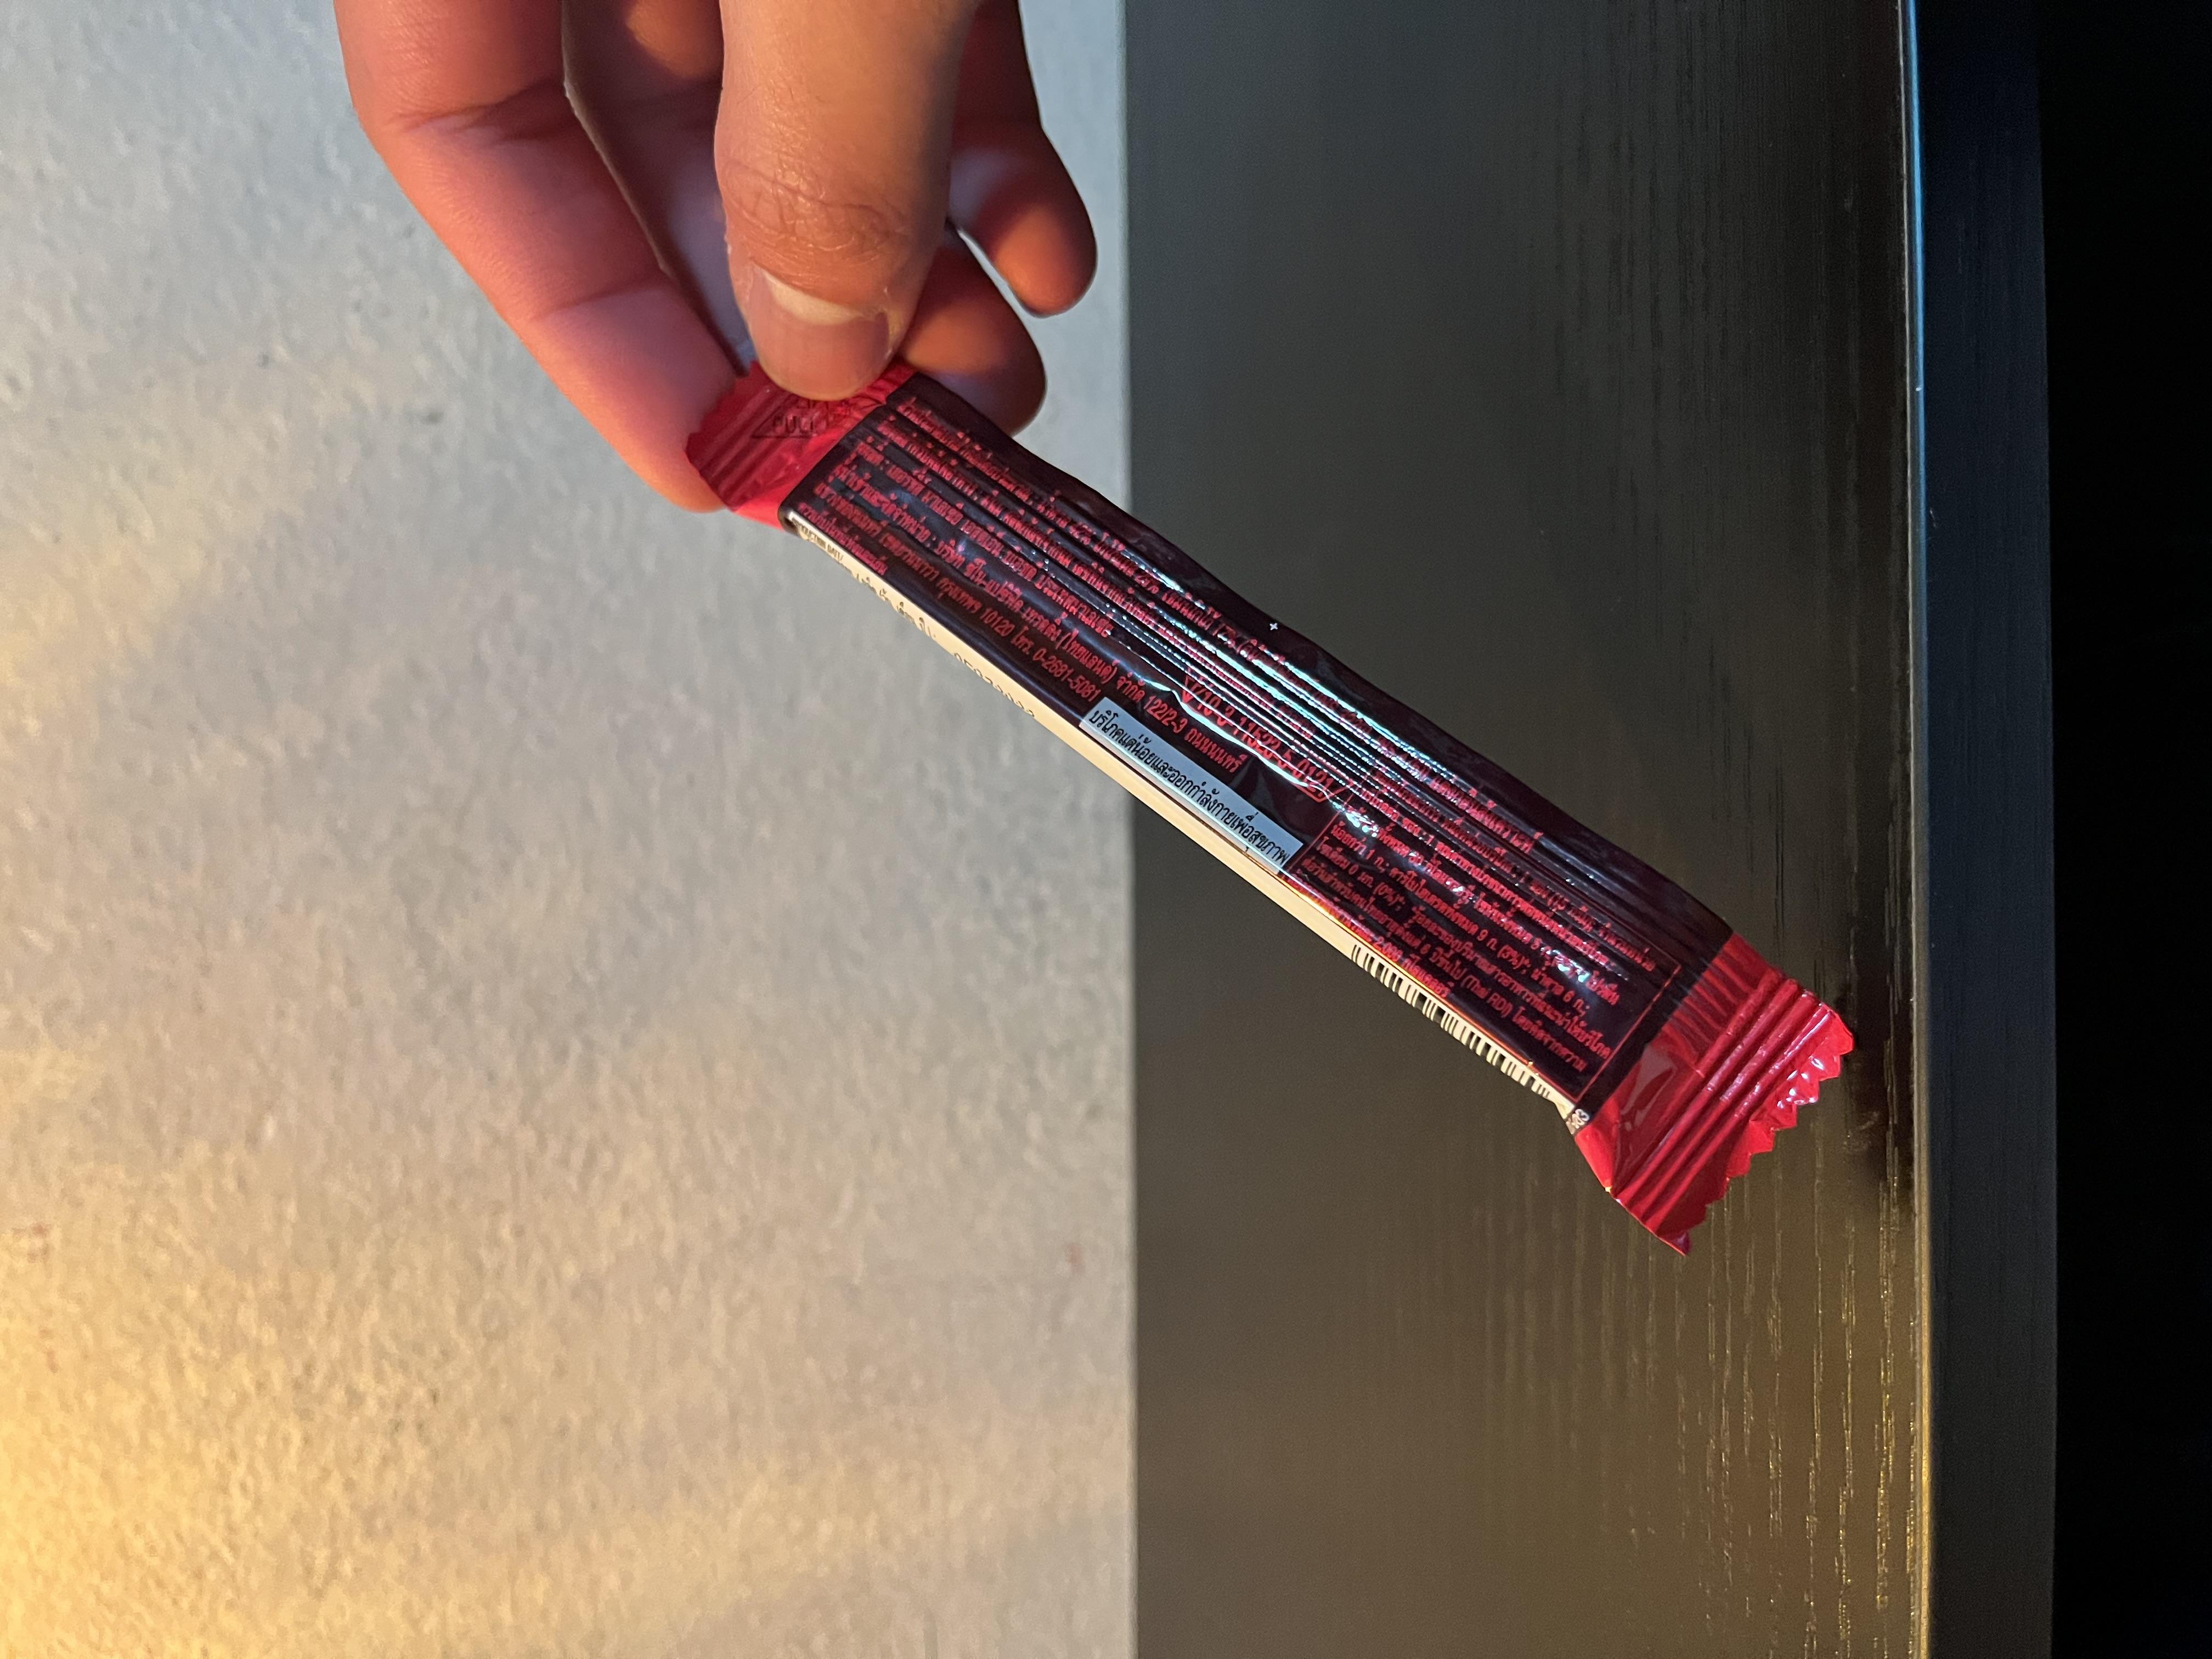
Label: plastics